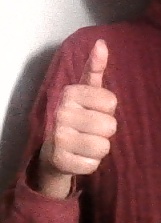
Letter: aleff